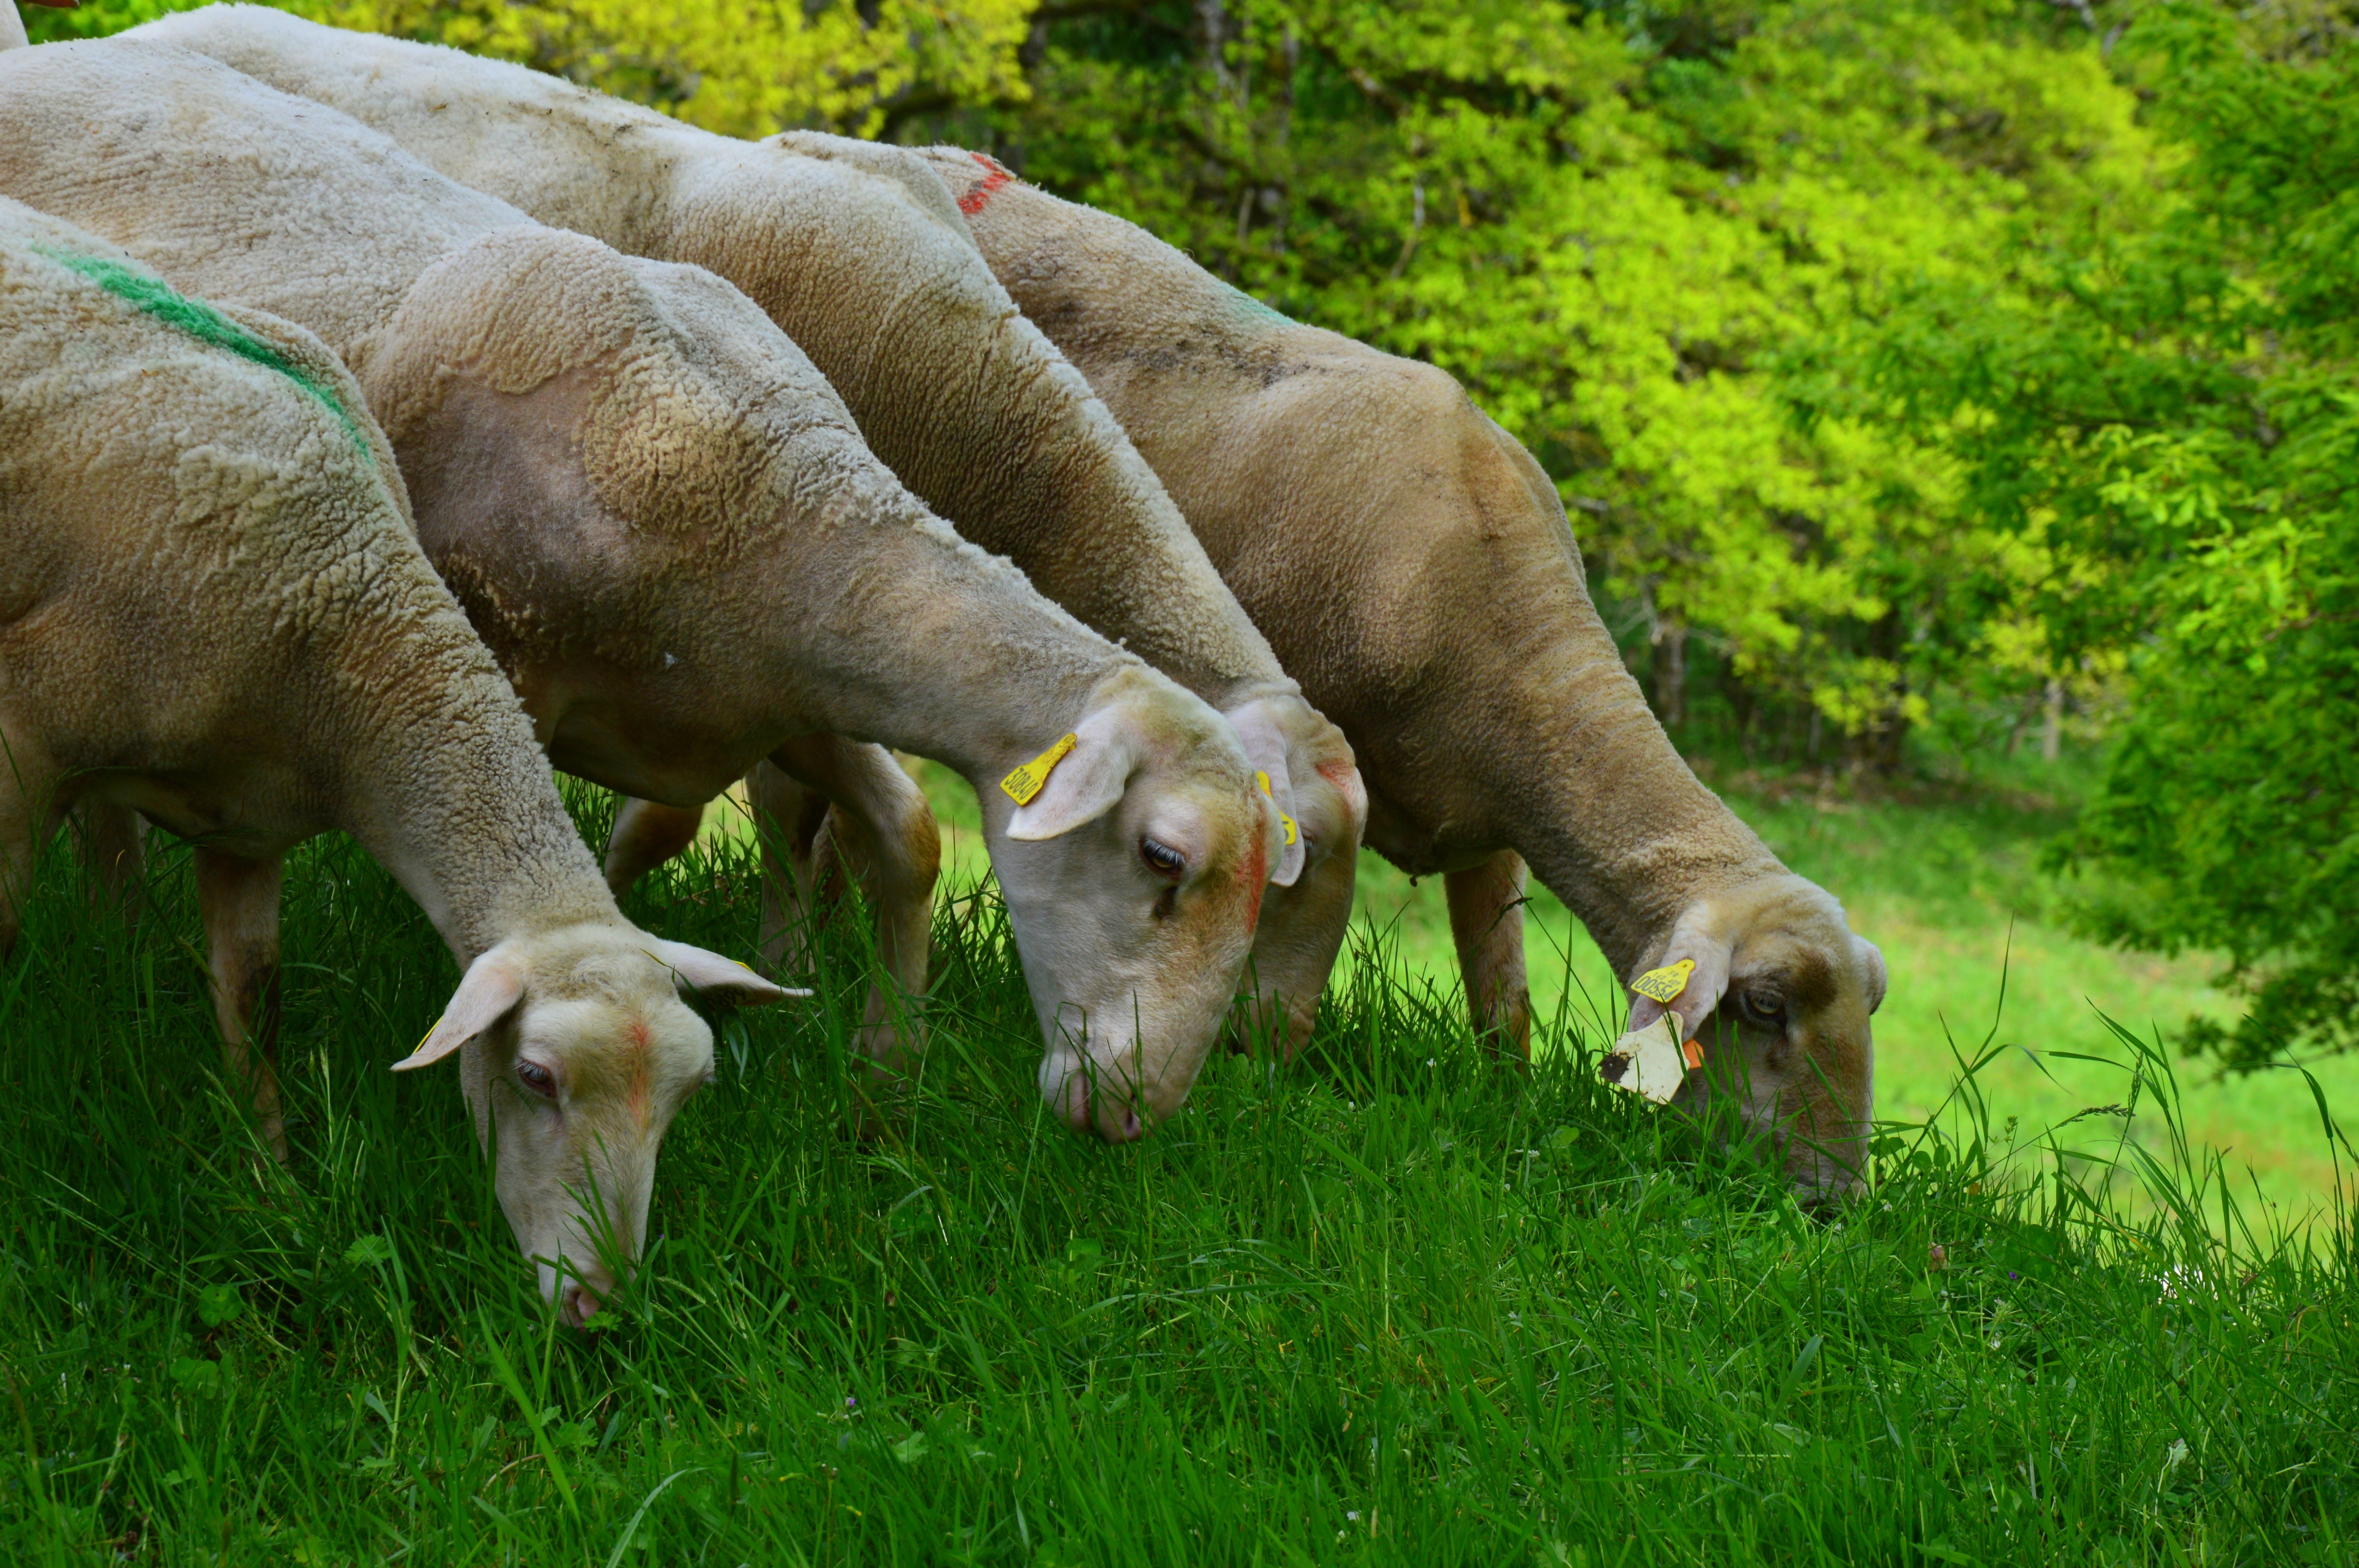
nature, grass, farm, meadow, animal, wildlife, herd, pasture, grazing, sheep, mammal, fauna, grassland, vertebrate, sheeps, rural area, cattle like mammal